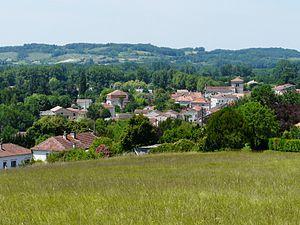
Le bourg de Lisle vu du sud-est, Dordogne, France.
Lisle est une commune française située dans le département de la Dordogne, en région Nouvelle-Aquitaine.